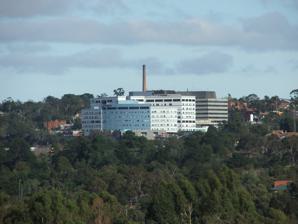
Building: Mercy Hospital for Women, Melbourne
Country: Australia
Year built: 2005
See Mercy Hospital for other medical facilities with the Mercy name. Hospital in Victoria, Australia Mercy Hospital for Women The Mercy and adjoining Austin Hospitals Geography Location Melbourne suburb of Heidelberg , Victoria, Australia Coordinates 37°45′22″S 145°03′40″E / 37.7561°S 145.061°E / -37.7561; 145.061 Organisation Affiliated university University of Melbourne Services Beds 229 History Opened 1934 Links Lists Hospitals in Australia Mercy Hospital for Women , is based in Heidelberg adjacent to the Austin Hospital . The hospital offers obstetric , gynaecological and neonatal services and has one of only four neonatal intensive care units in Victoria. The Neonatal Intensive Care Unit is co-located with the Special Care Nursery and collectively they care for some of Victoria's most unwell babies.  The hospital was opened in 1934. Mercy Hospital for Women provides both public and private patient care through maternity services, neonatology and paediatrics , perioperative services, specialist and sub-specialist gynaecology , women's health and associated health, support and diagnostic services. It is a major teaching hospital and specialist referral centre with the medical, nursing, midwifery and allied health expertise to treat the most complex obstetric, neonatal and gynaecological cases. The hospital is affiliated with the University of Melbourne 's Clinical School of the Department of Obstetrics and Gynaecology and La Trobe University School of Midwifery and Neonatal Nursing. The hospital is administered by Mercy Health , a Catholic not for profit organisation founded by the Sisters of Mercy . References and notes